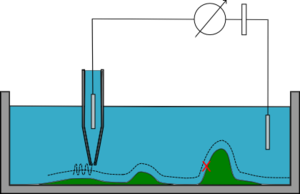
La microscopie à conductance ionique est une technologie de microscopie à sonde locale développée par Paul Hansma et al. en 1989. Il s'agit d'une technique permettant de déterminer la topographie d'un échantillon en milieu aqueux contenant des électrolytes, à une résolution micro- voire nanométrique.